Judge John E. Cooper House

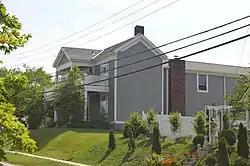
Photo from 2014

The Judge John E. Cooper House, at 709 N. Main St. in West Liberty, Kentucky, was built in 1872. It was listed on the National Register of Historic Places in 1996.